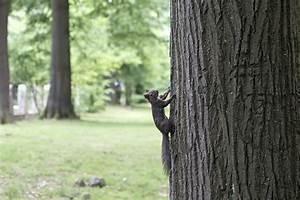
squirrel